Warrick House (Meadow Grove, Nebraska)

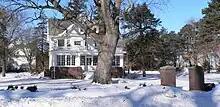
View from Fourth Street: two brick piers in right foreground, main house behind tree, carriage barn in left background

The Warrick property is on the west side of Fourth Street. A line of four brick piers, installed in the 1920s and formerly connected by hedges, runs along Fourth.